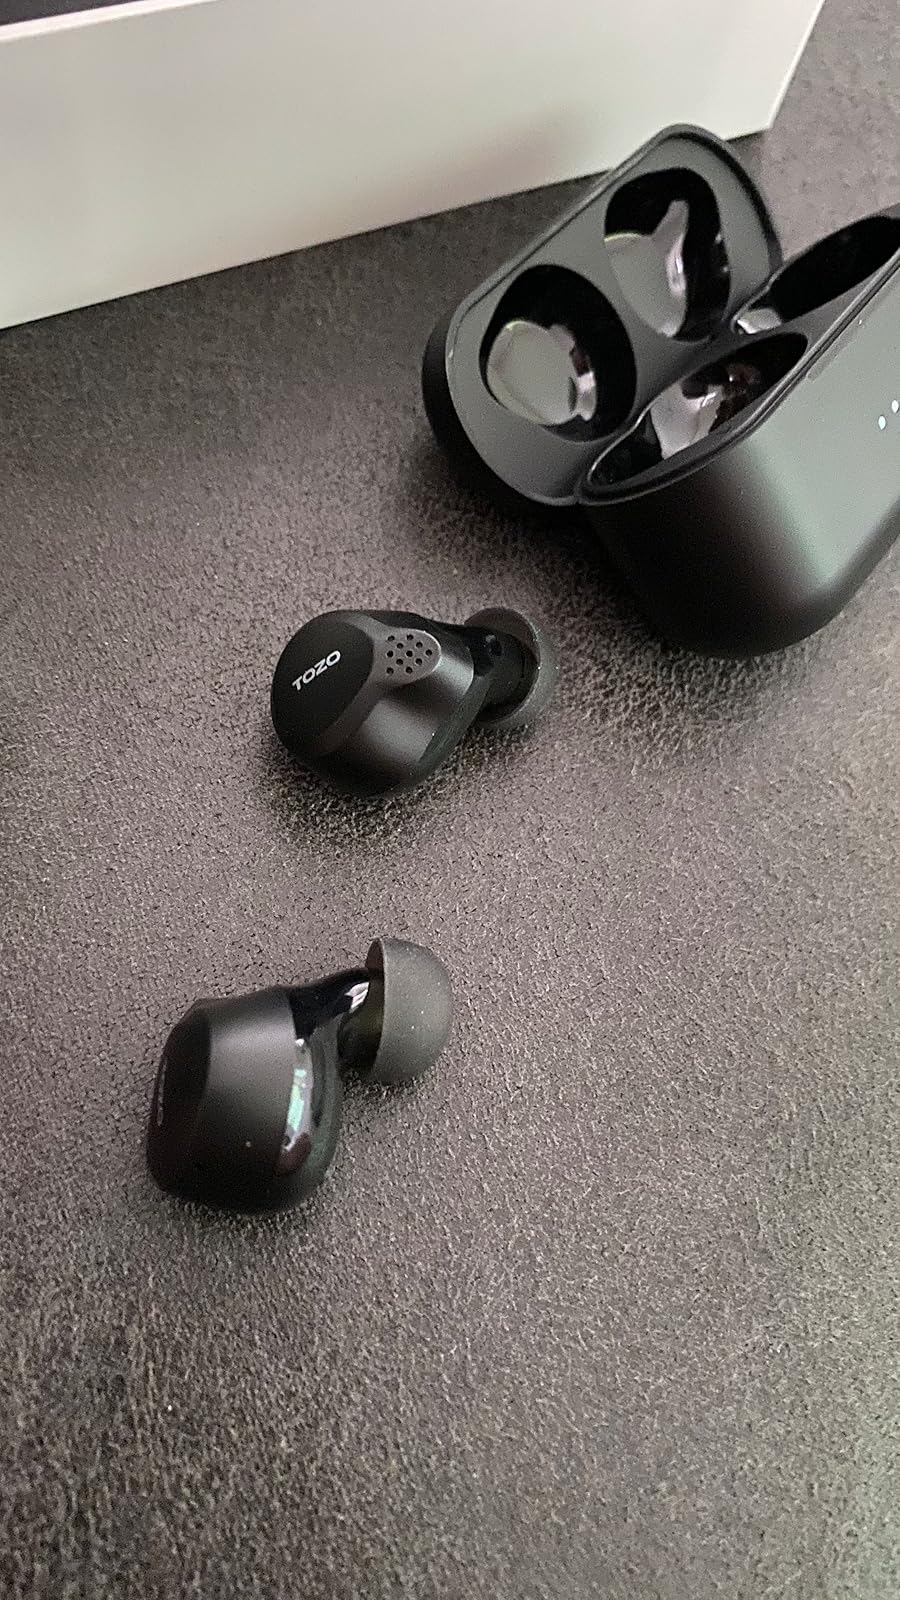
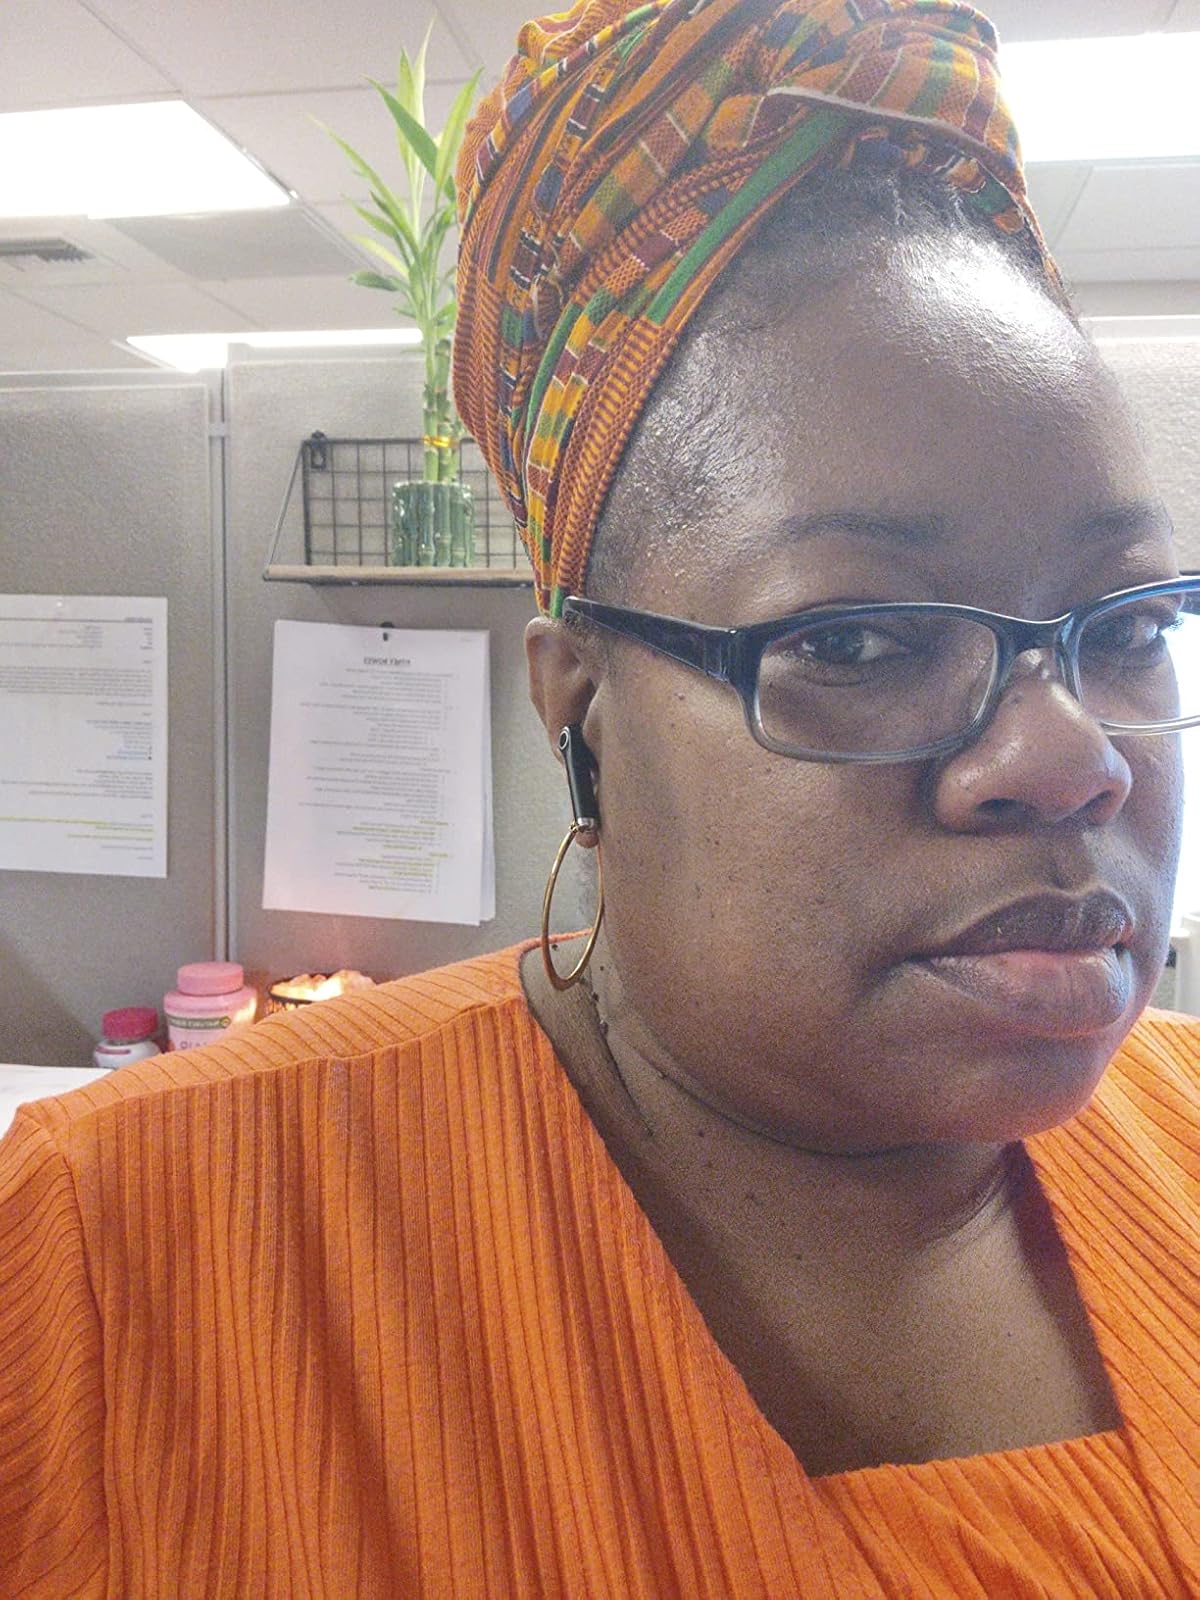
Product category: earbuds
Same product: no